AFL Game Day

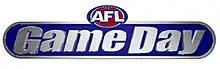

AFL Game Day was an Australian television program broadcast on the Seven Network in Victoria, South Australia, Western Australia and Tasmania and on 7mate in all other states. In Victoria, South Australia, Western Australia and Tasmania it aired following "Weekend Sunrise".